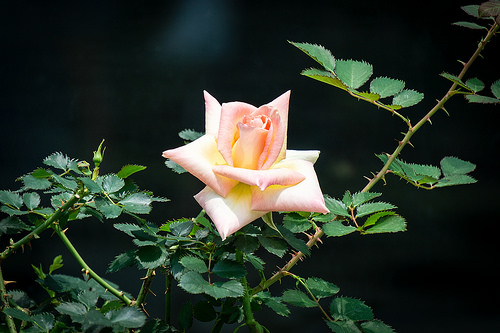
Flower: tulip